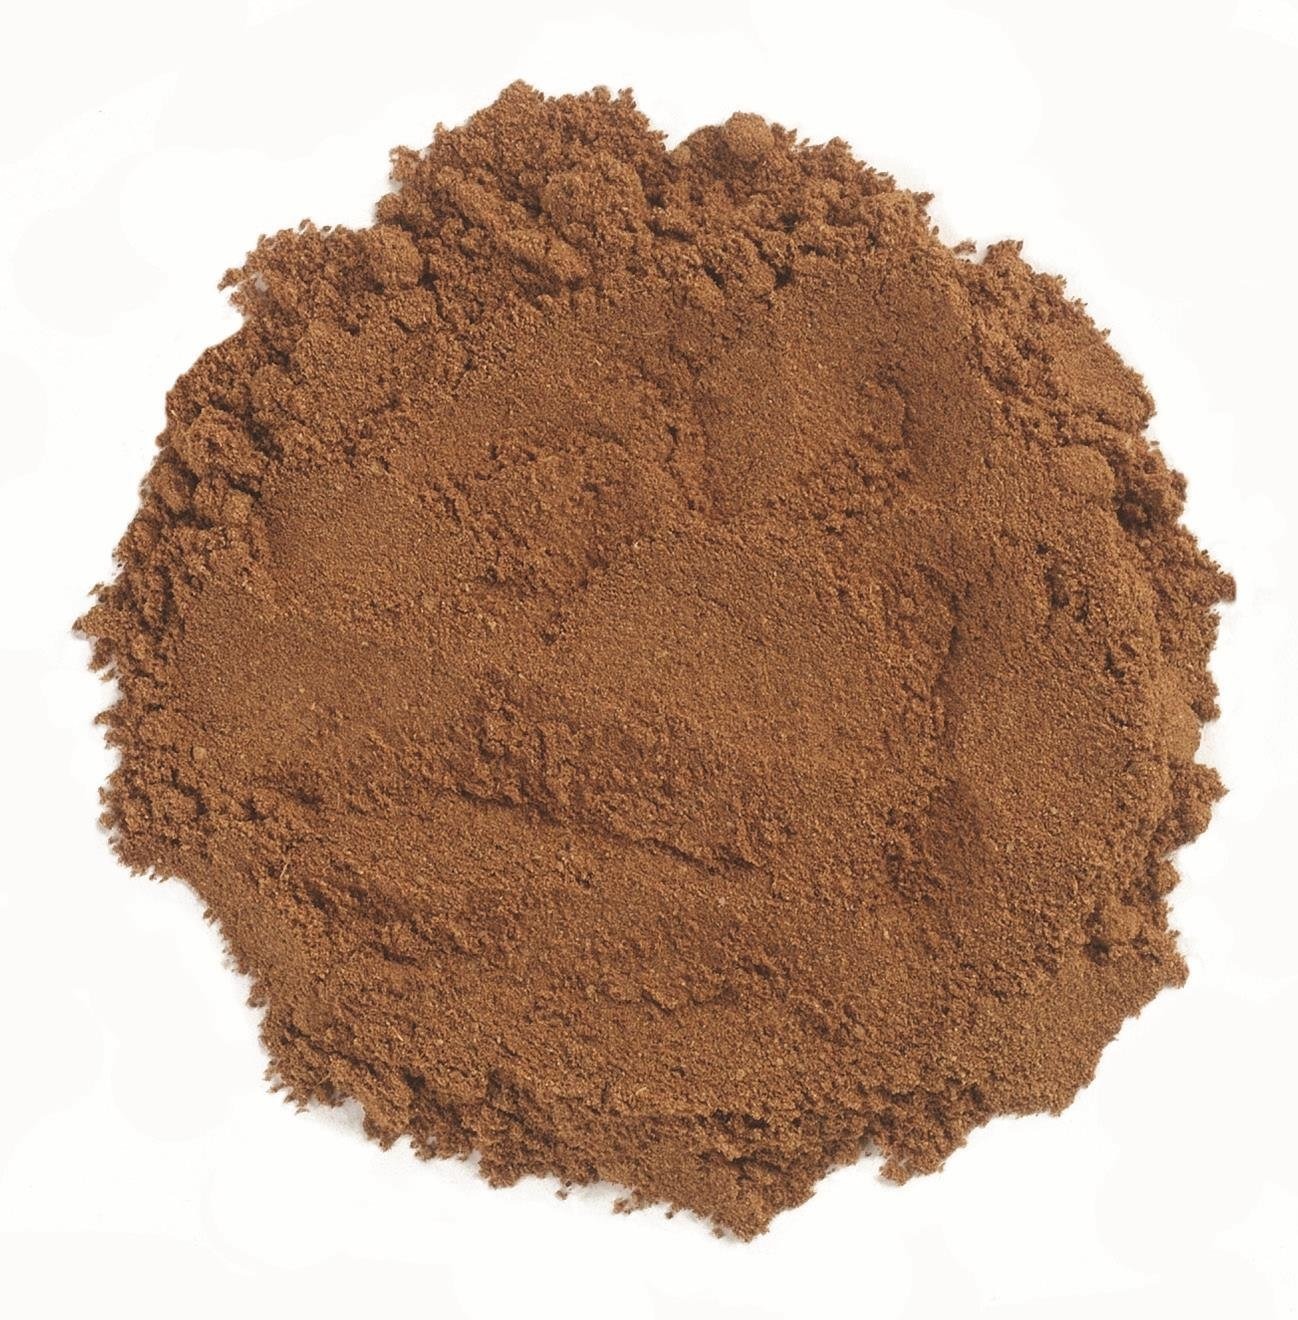
Item Name: Frontier Natural Products Organic Pumpkin Pie Spice - 1 lb
Product Description: Frontier Bulk Pumpkin Pie Spice Seasoning Blend, ORGANIC, 1 lb. package
Value: 16.0
Unit: Ounce

Price: 17.03